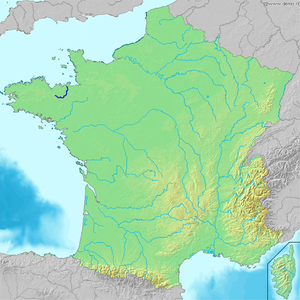
La Rance est un fleuve côtier de l'ouest de la France, au nord de la Bretagne. Elle prend sa source dans les monts du Mené à Collinée, dans le département des Côtes-d'Armor, et se jette dans la Manche entre Dinard et Saint-Malo dans le département d'Ille-et-Vilaine.